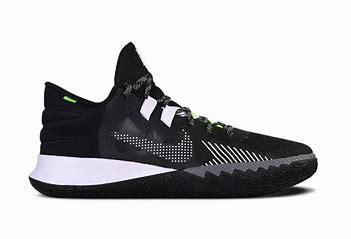
Brand: Nike
Model: Kyrie Flytrap 5